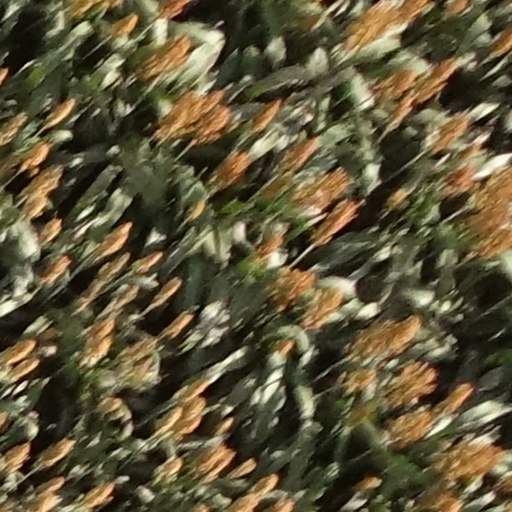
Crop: sorghum